Maison Busteed

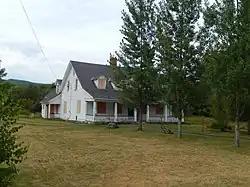

, Bordeaux House, was a house in Quebec, the oldest within the geographical boundaries of Gaspésie. It was situated within the unceded territories of Listuguj Miꞌgmaq First Nation on the banks of the Restigouche River. The house, wooden and built in a British style, burnt down on May 31, 2020. , the fire was being investigated as arson.